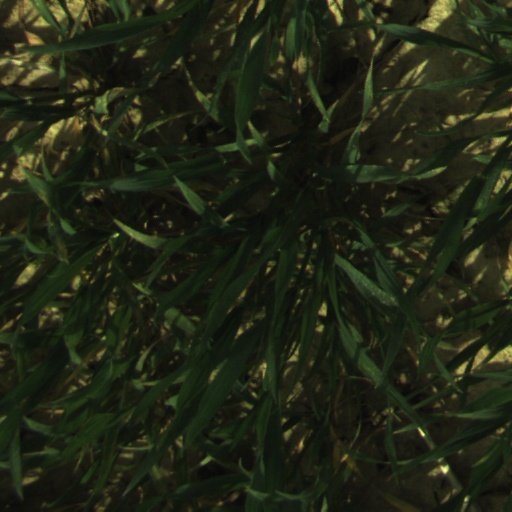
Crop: wheat